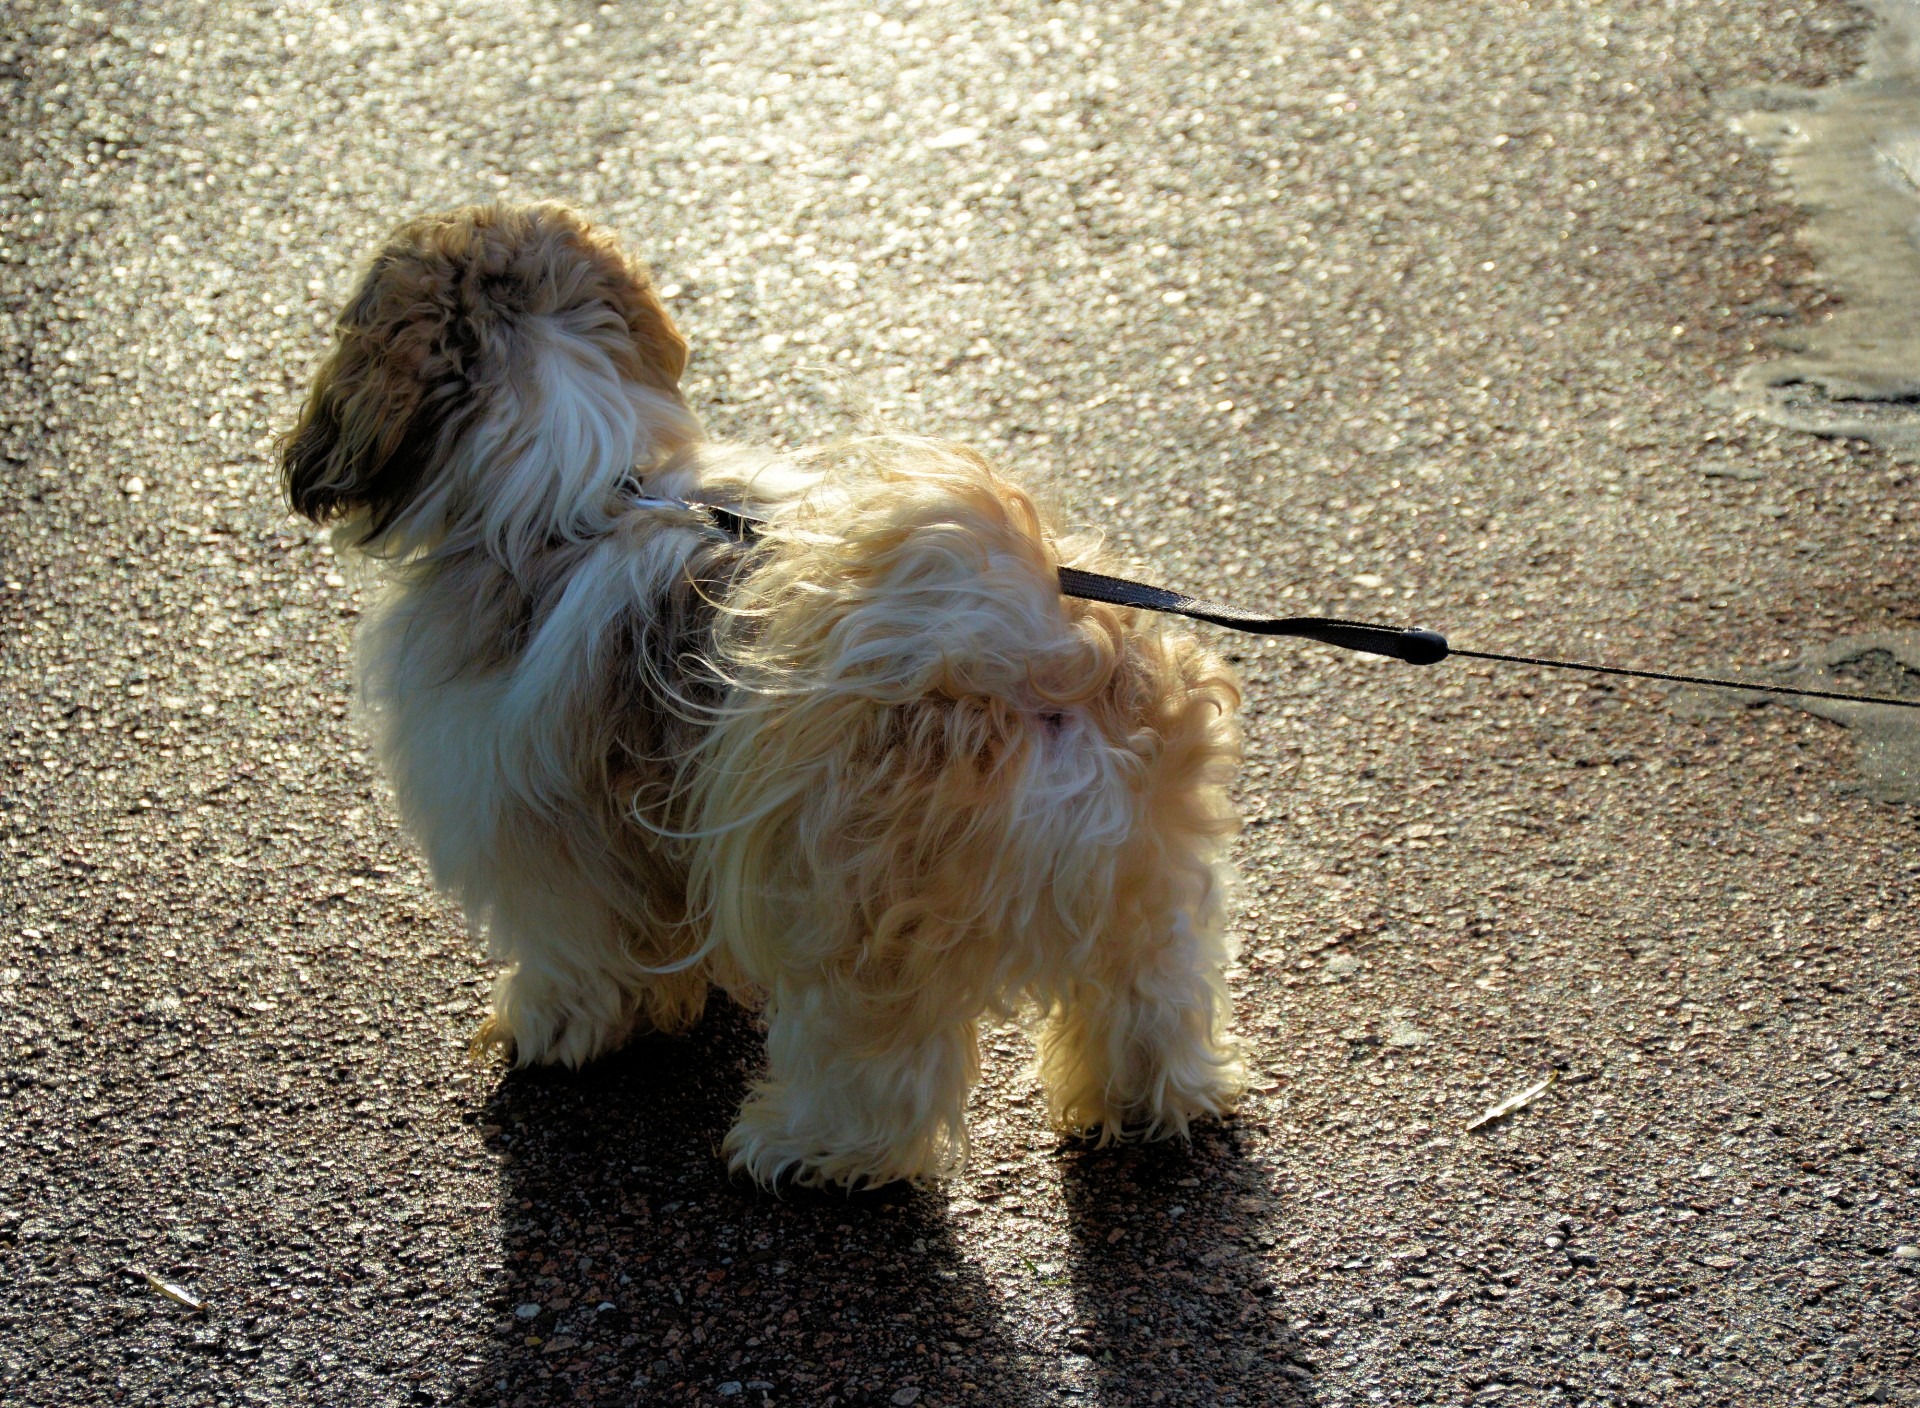
puppy, dog, cute, canine, love, pet, park, mammal, playing, playful, furry, vertebrate, paws, domestic, lhasa apso, breed, doggy, purebred, pedigree, mutt, cockapoo, havanese, dog like mammal, dog crossbreeds